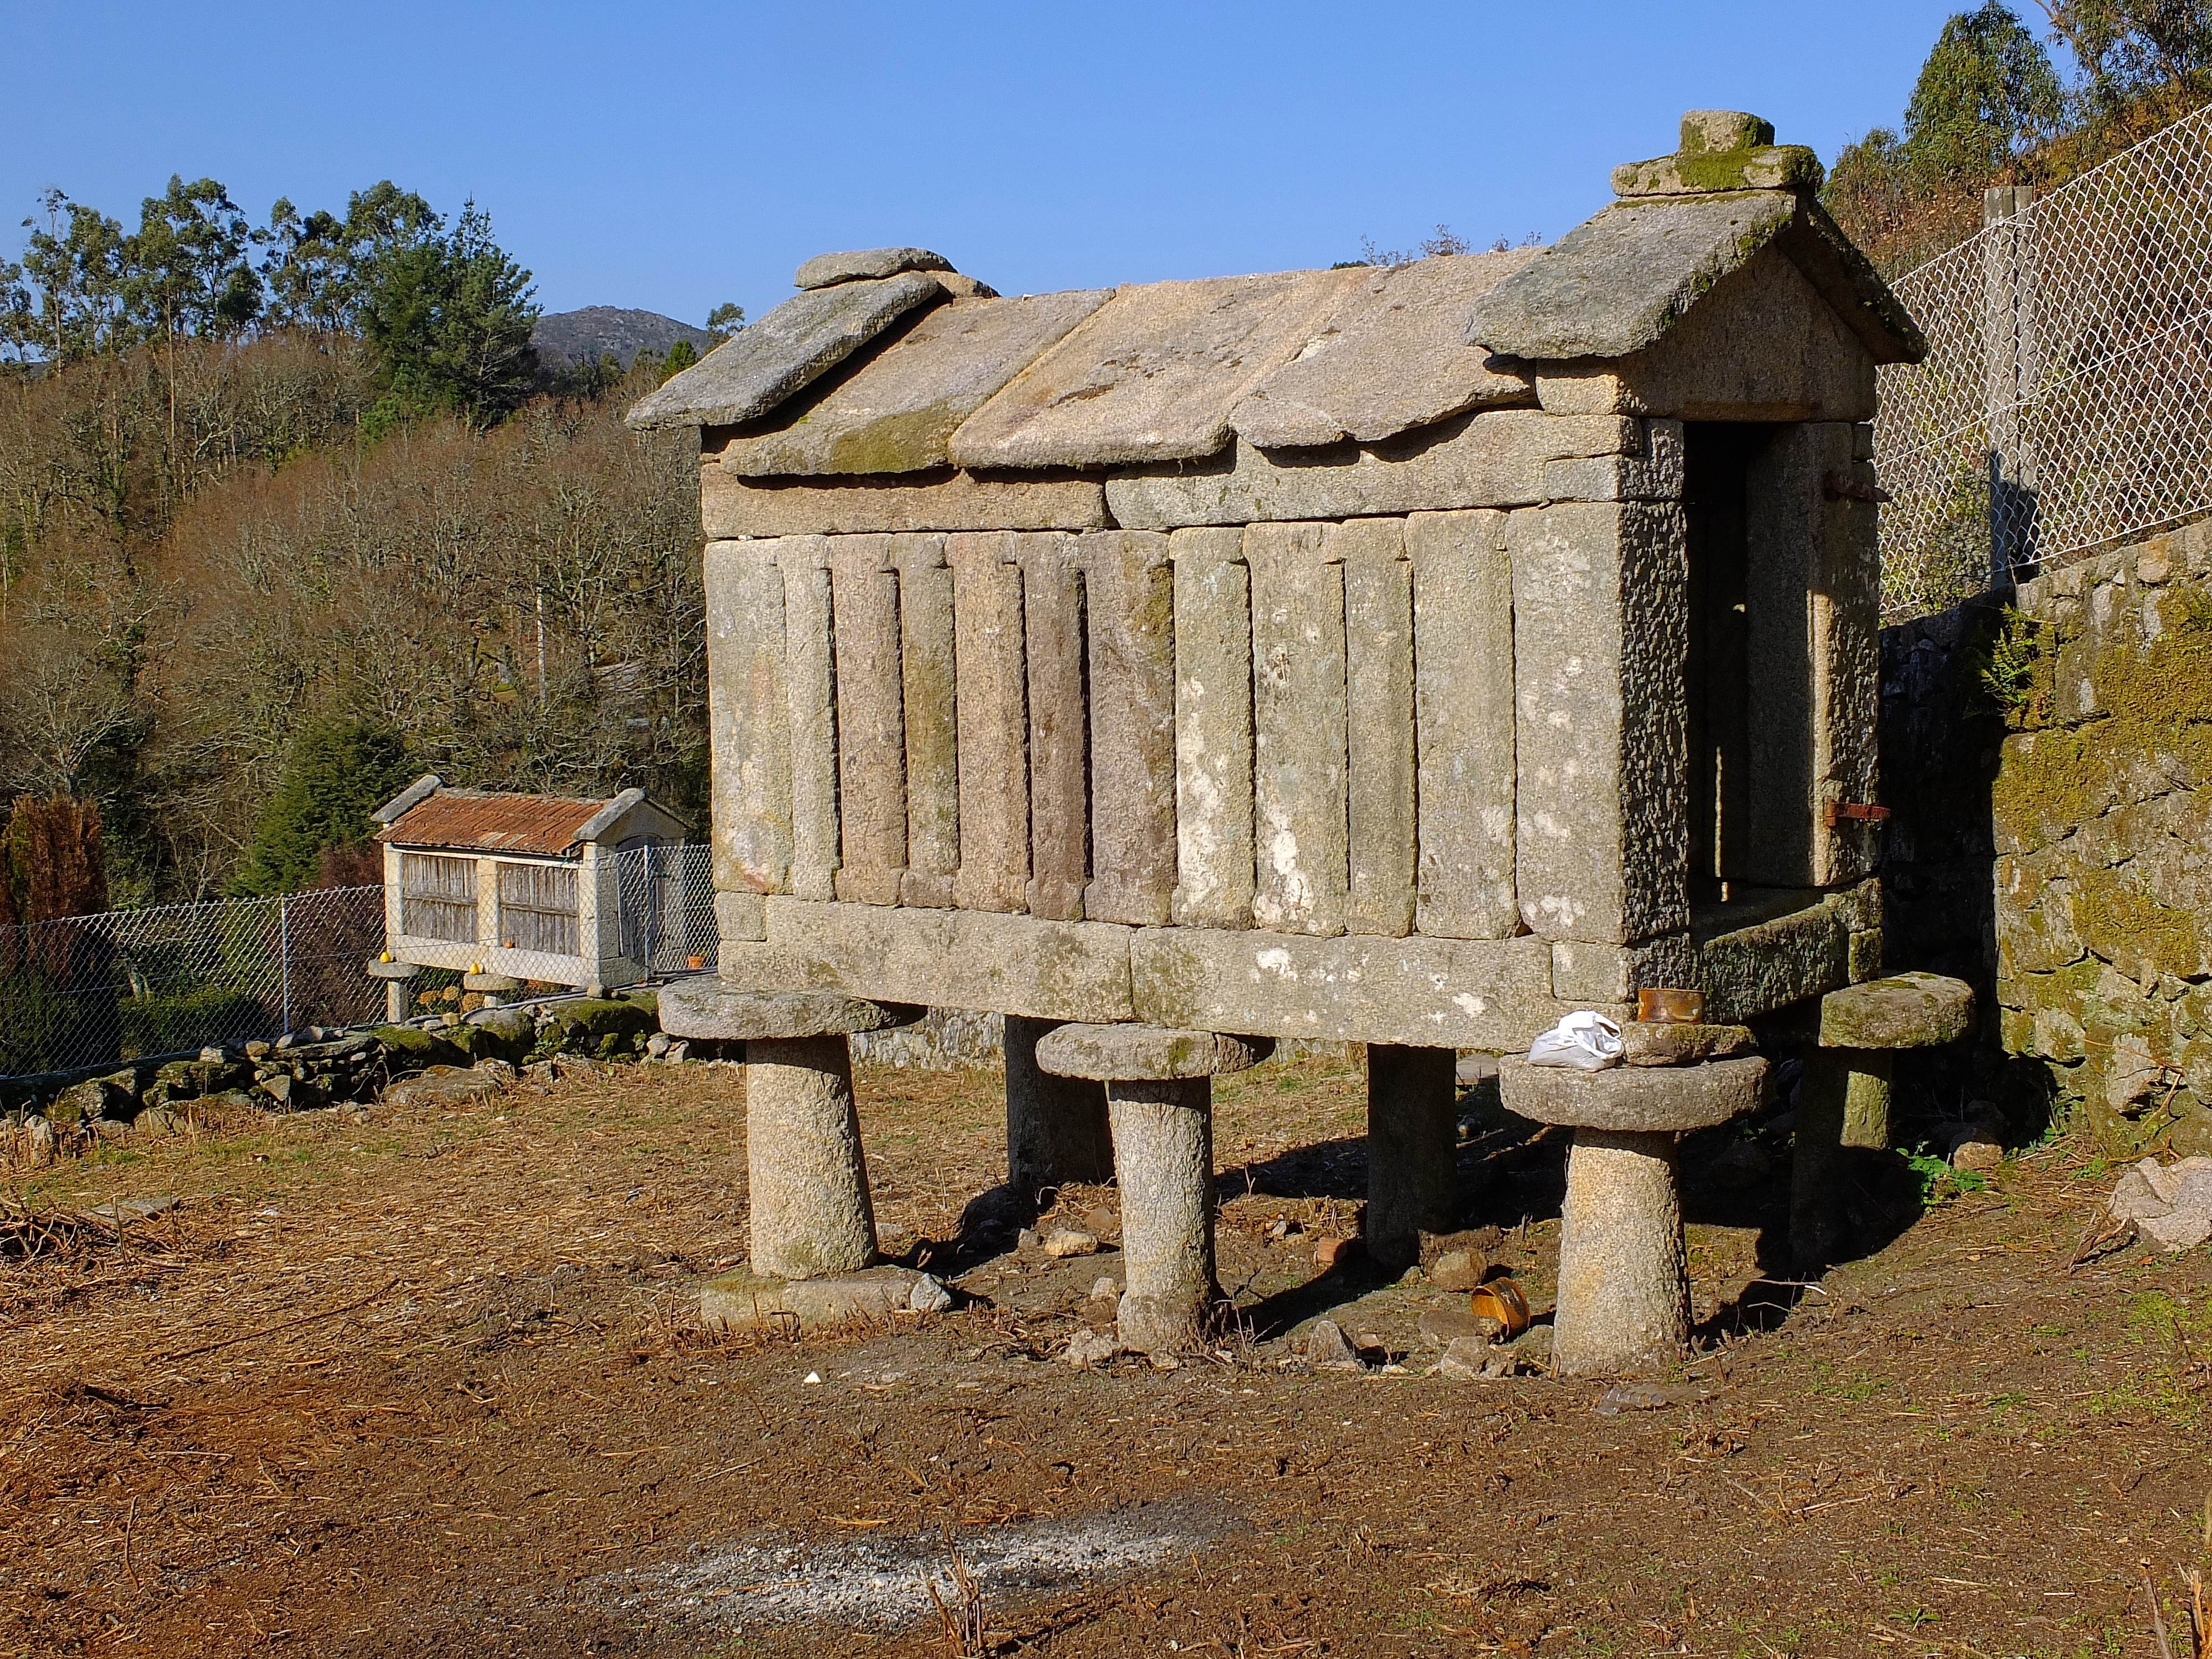
wood, building, wall, hut, village, shack, spain, ruins, galicia, pontevedra, espana, ggl1, gaby1, alama, fujifilmxs1, canastros, horreos, rural area, ancient history